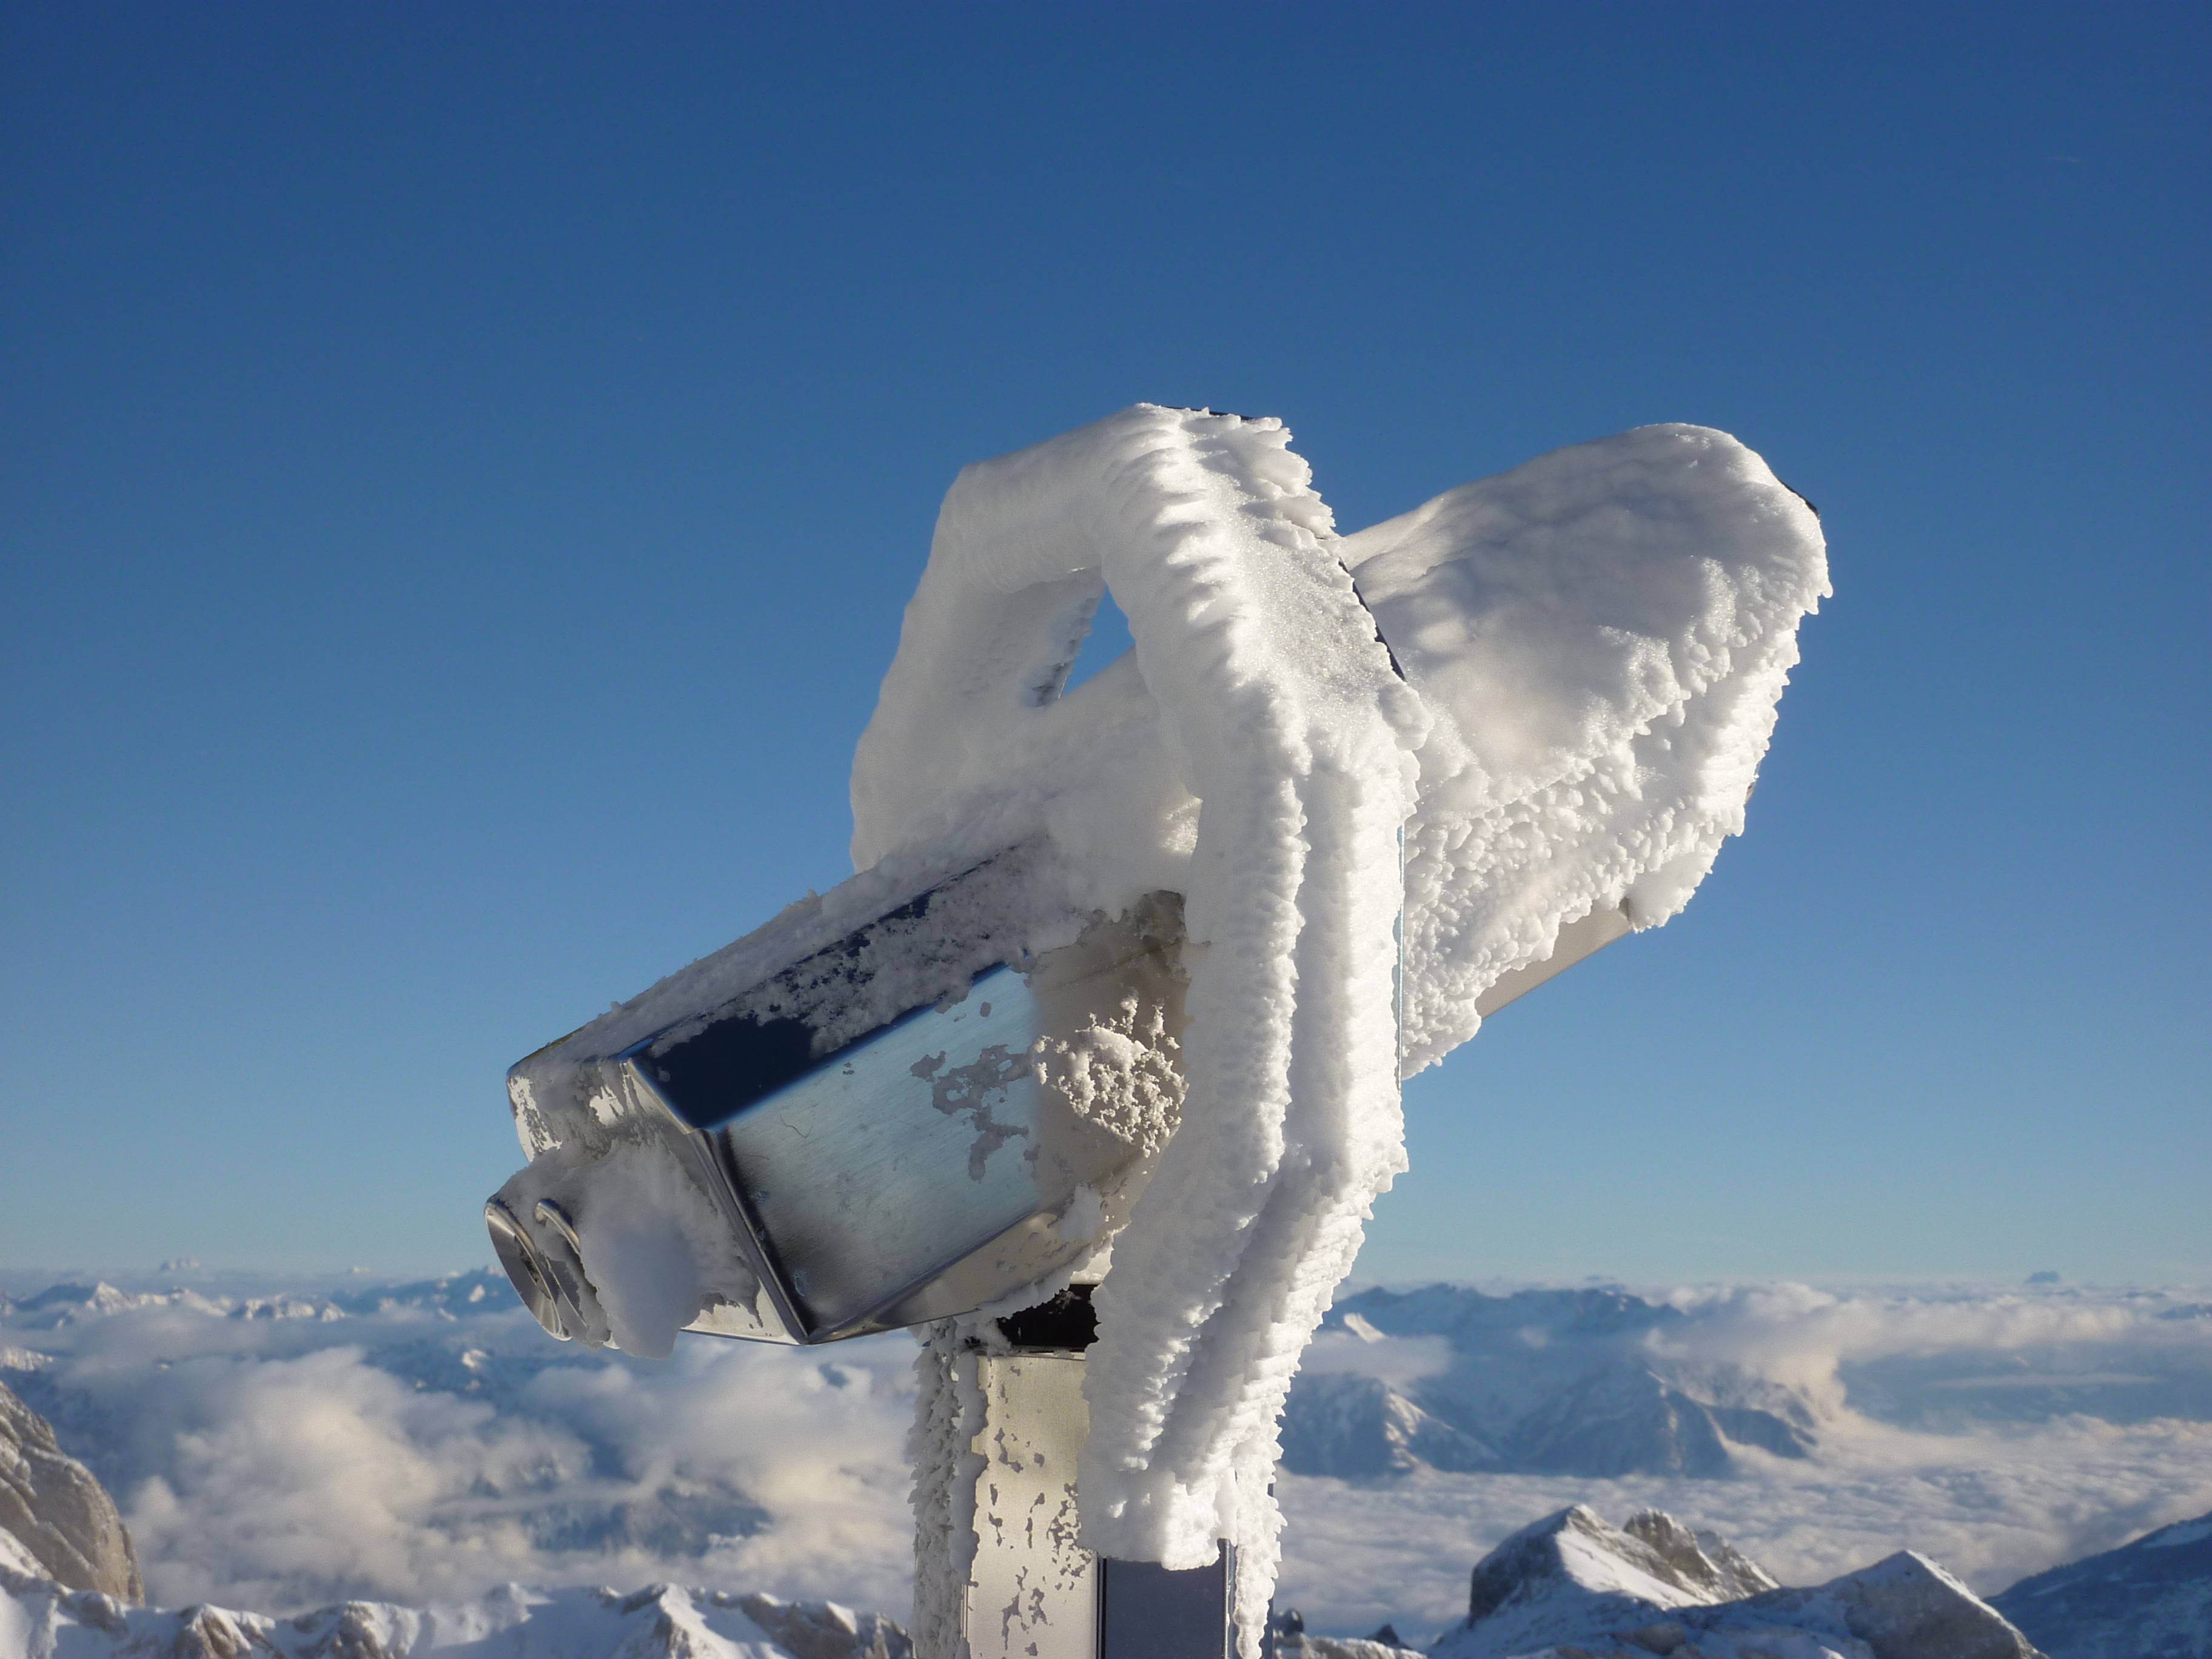
watch, mountain, snow, cold, winter, cloud, sky, white, view, mountain range, lookout, ice, telescope, arctic, iceberg, summit, icy, overview, viewpoint, freezing, foresight, arctic ocean, ice formations, atmosphere of earth, mountainous landforms, sea ice